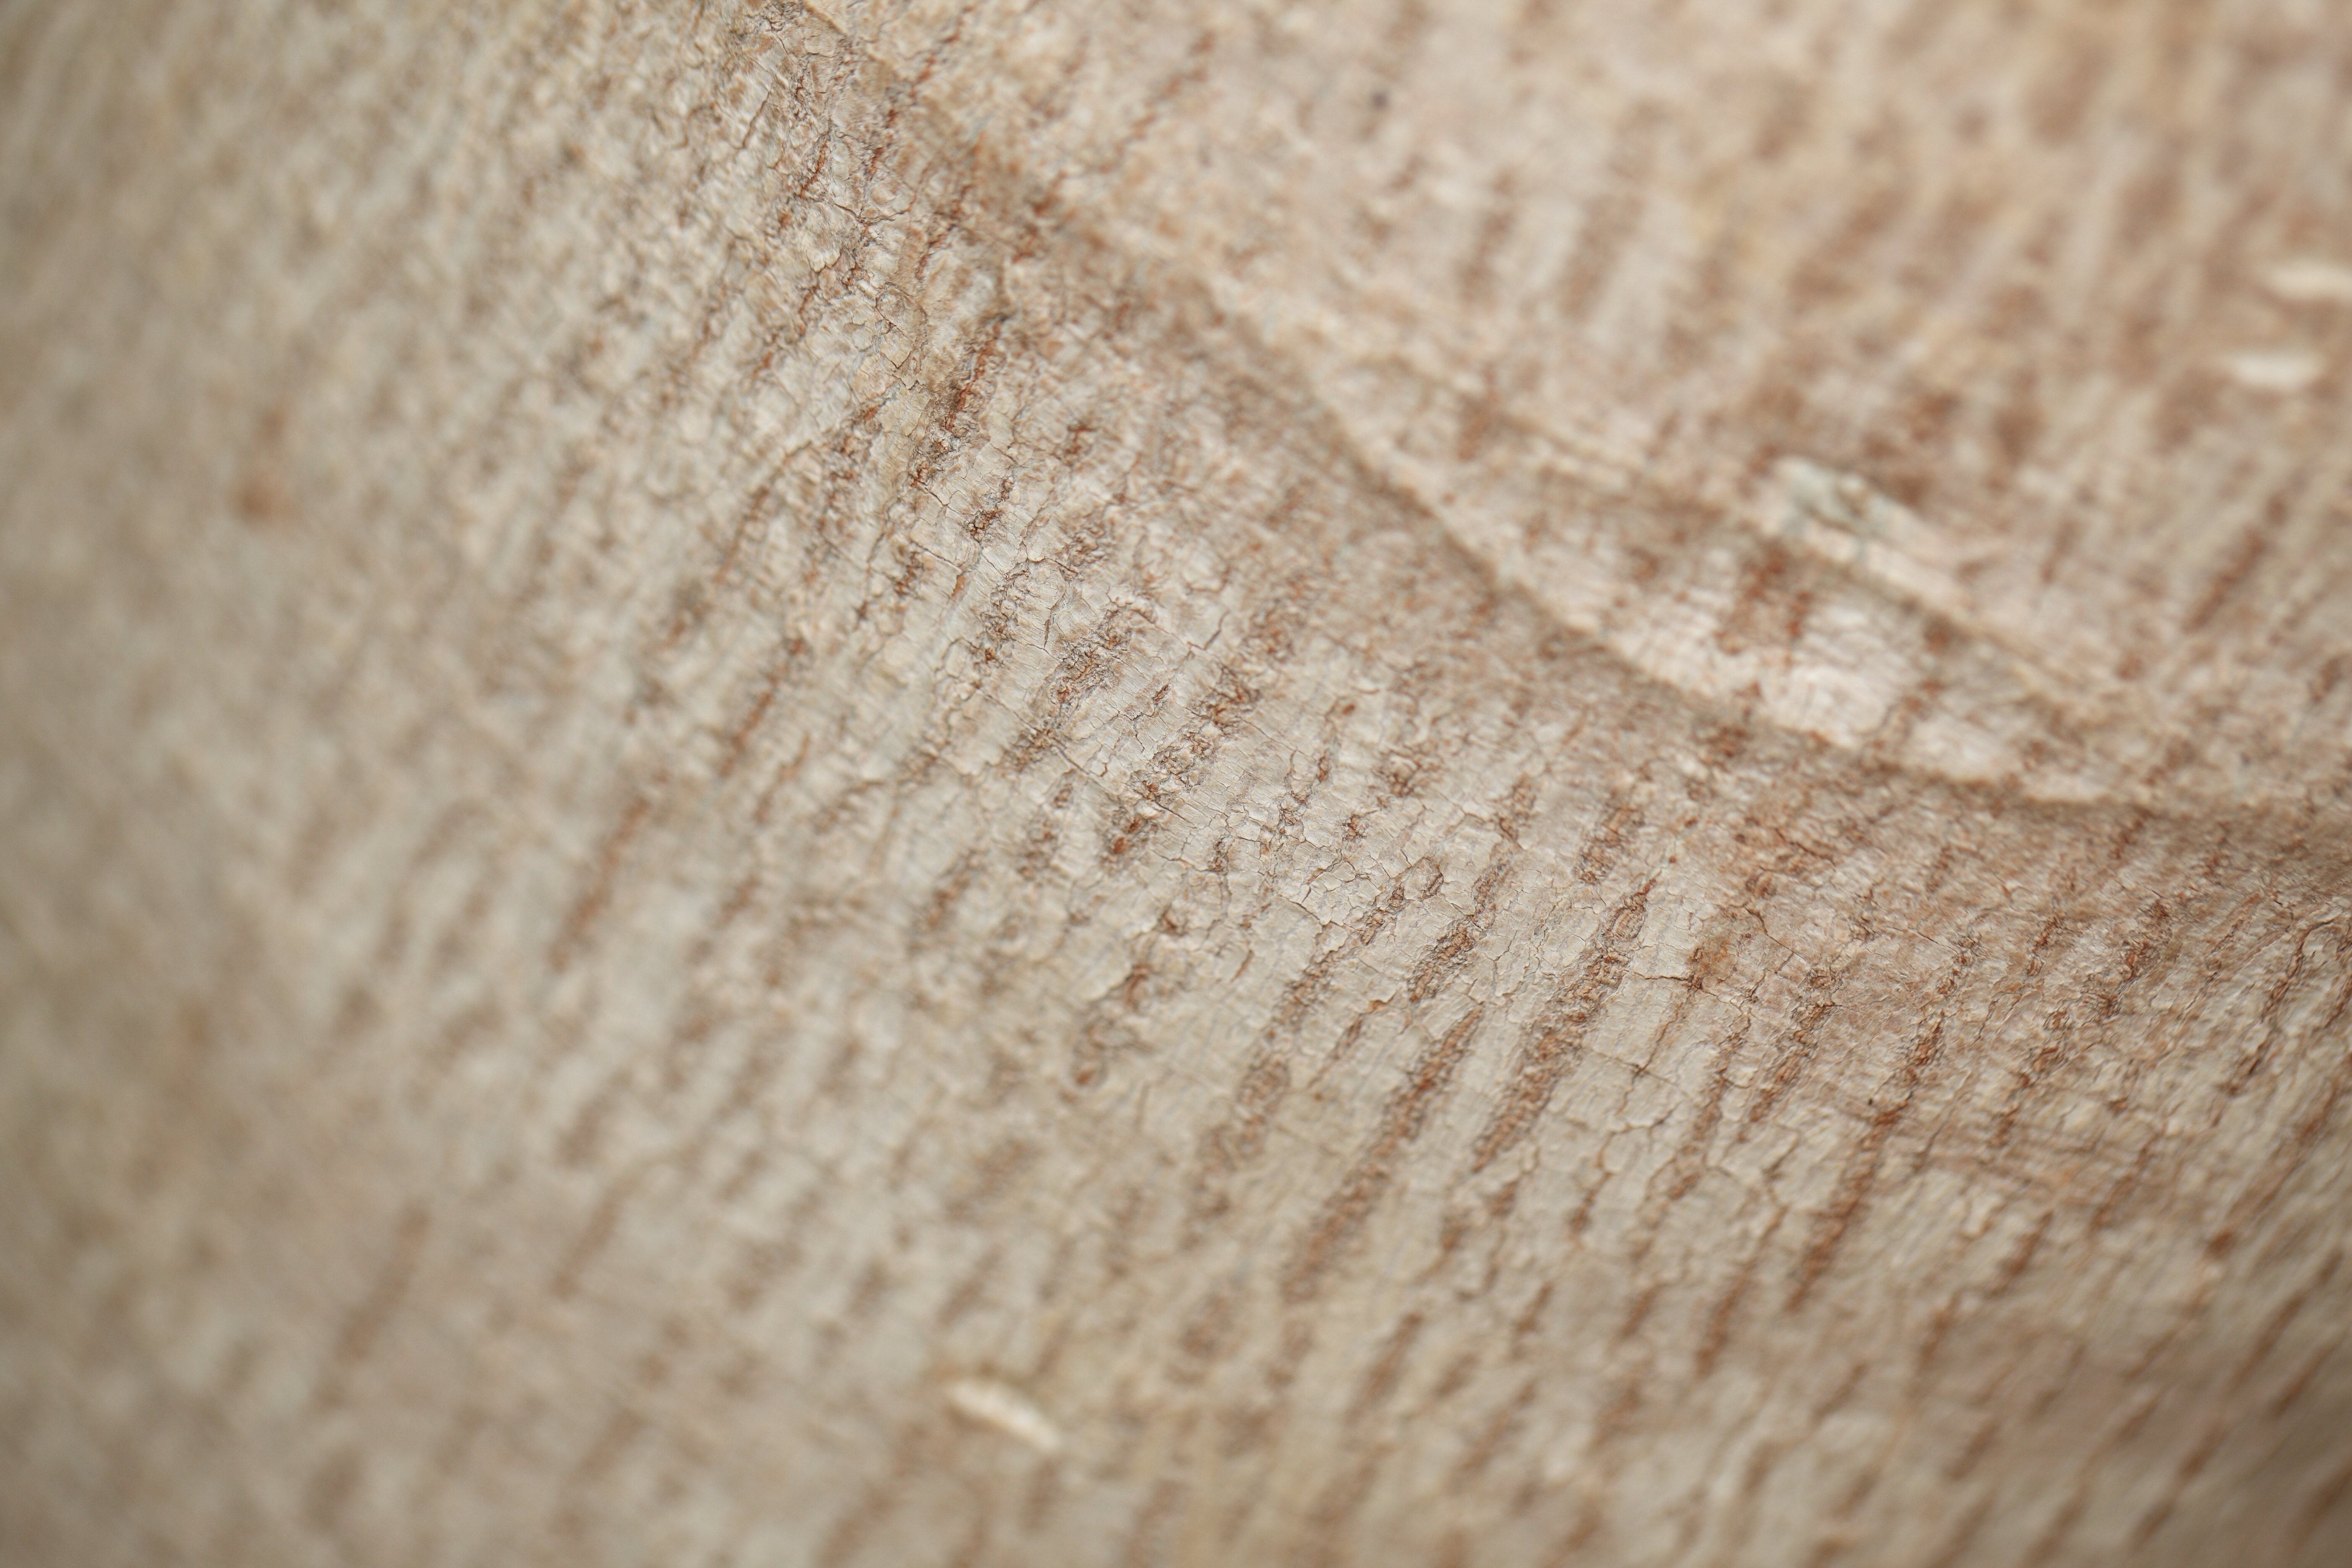
hand, sand, wood, texture, floor, trunk, pattern, high, park, material, close up, textile, cool image, skin, 5d, hires, markii, hi, res, resolution, chiba, kashiwa, akebonoyama, macro photography, flooring, plywood, grass family